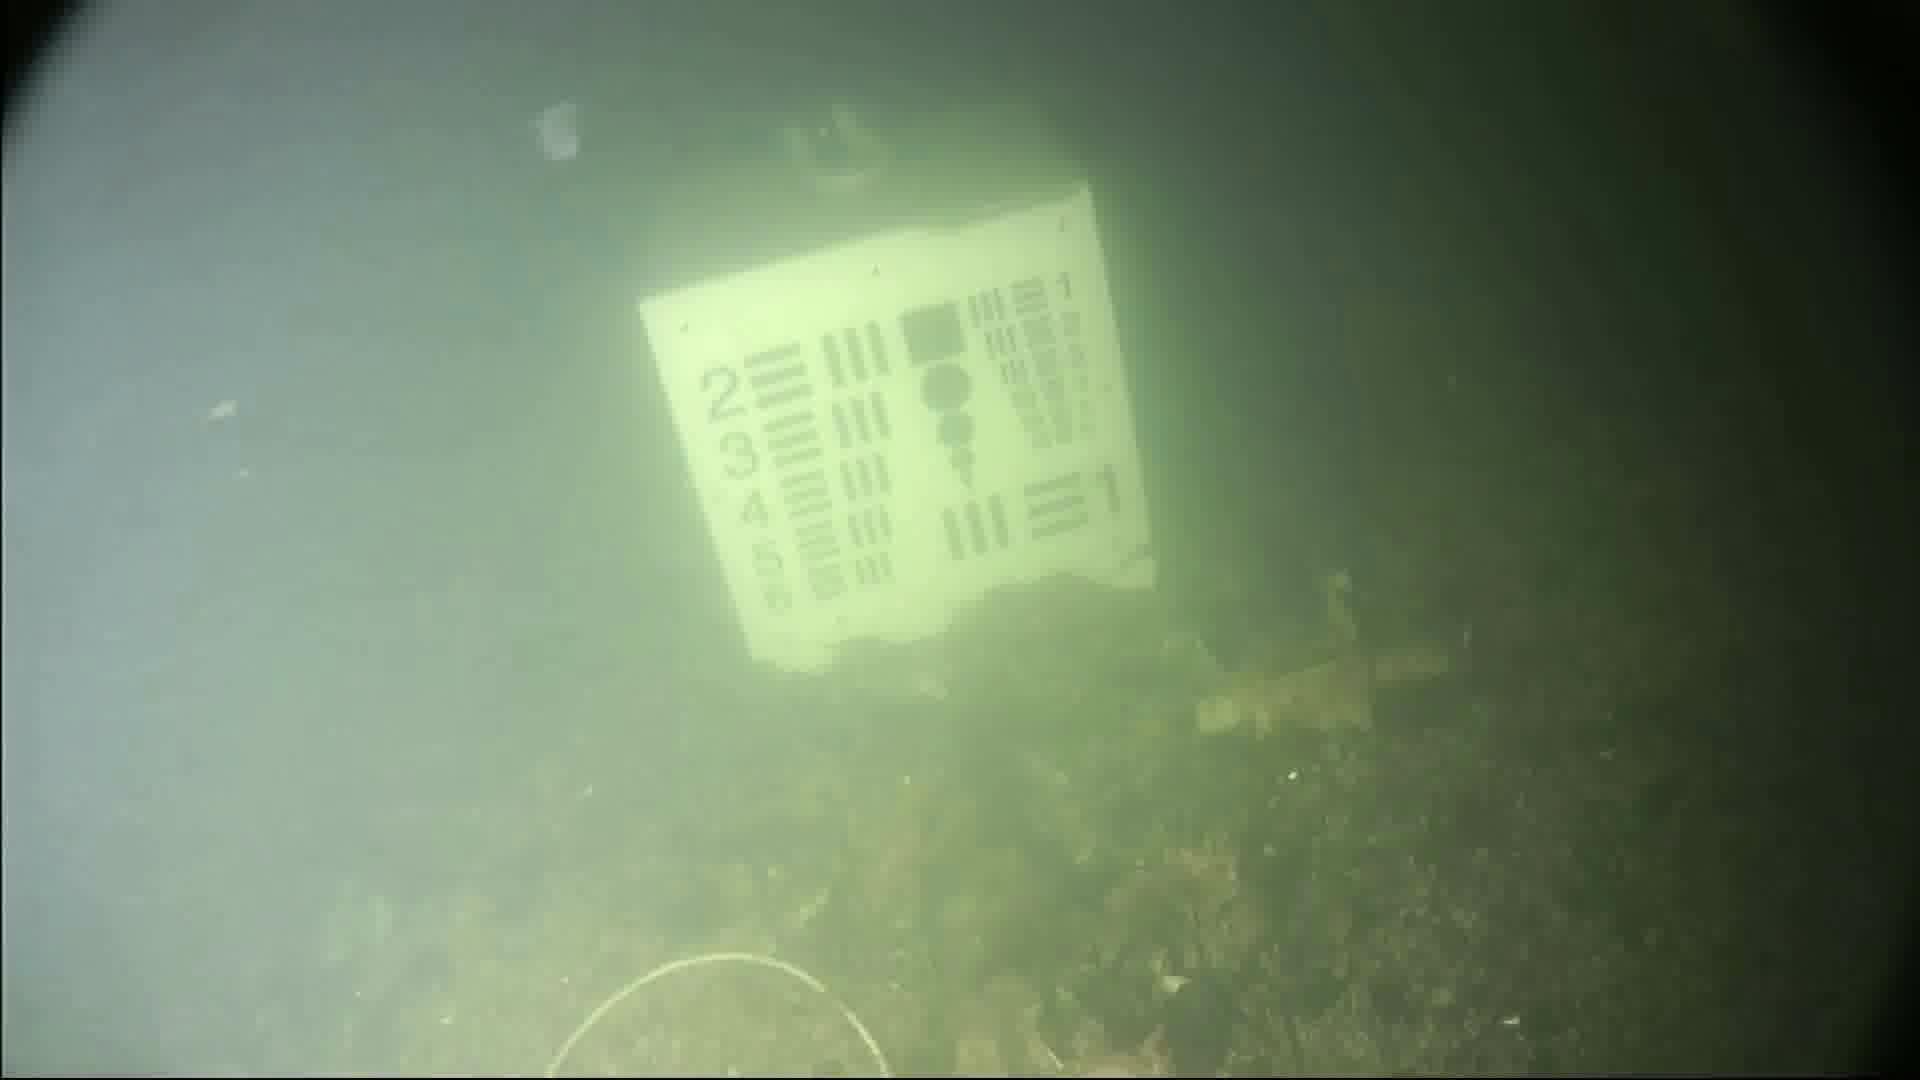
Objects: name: jellyfish